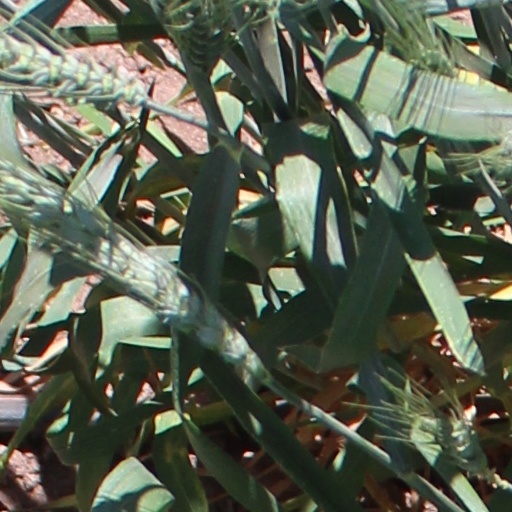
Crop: wheat